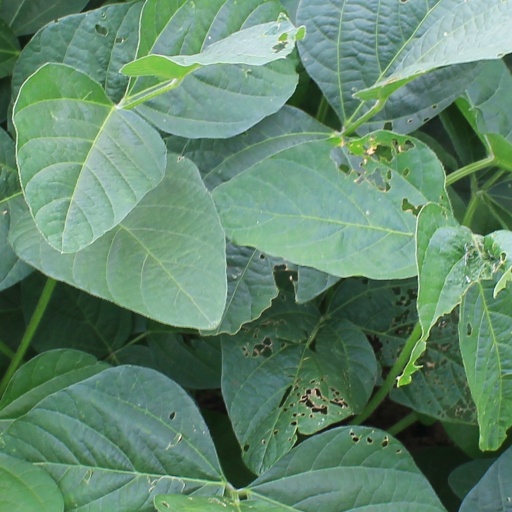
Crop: soybean